Kikihia

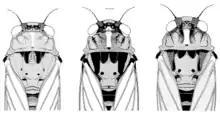
"Kikihia cutora, cumberi, laneorum, subalpina" illustrated by Des Helmore

Kikihia is a genus of cicada in the family Cicadidae. Most species contained in the genus are endemic to New Zealand, with a single Australian species ("K. convicta") found on Norfolk Island. The genus was established in 1972 by John S. Dugdale with eleven species formerly classed within the genus "Cicadetta".